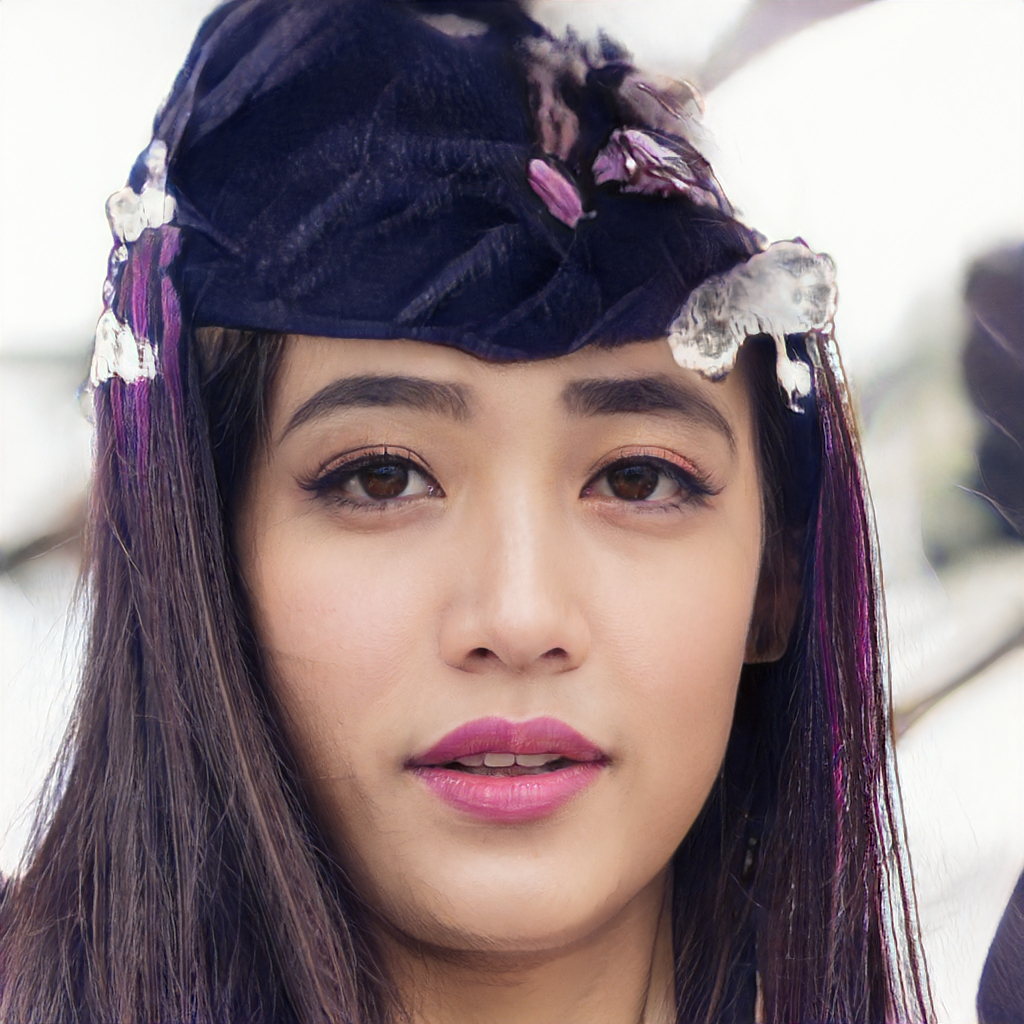
Gender: Female